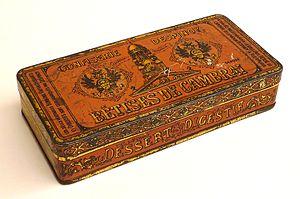
Boîte de Bêtises de Cambrai Despinoy
La bêtise de Cambrai est une friandise élaborée à Cambrai, et dont la recette serait issue d'une erreur. Deux fabricants perpétuent la tradition de la Bêtise de Cambrai et s'en disputent la paternité : les confiseries Afchain et Despinoy.